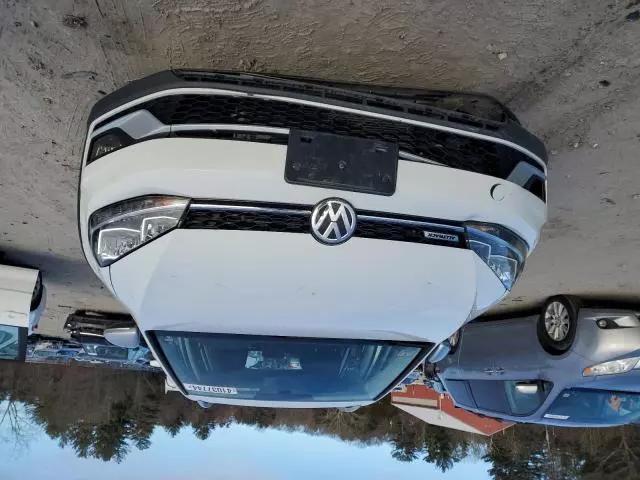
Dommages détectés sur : pare-choc avant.
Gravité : mineur